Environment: real
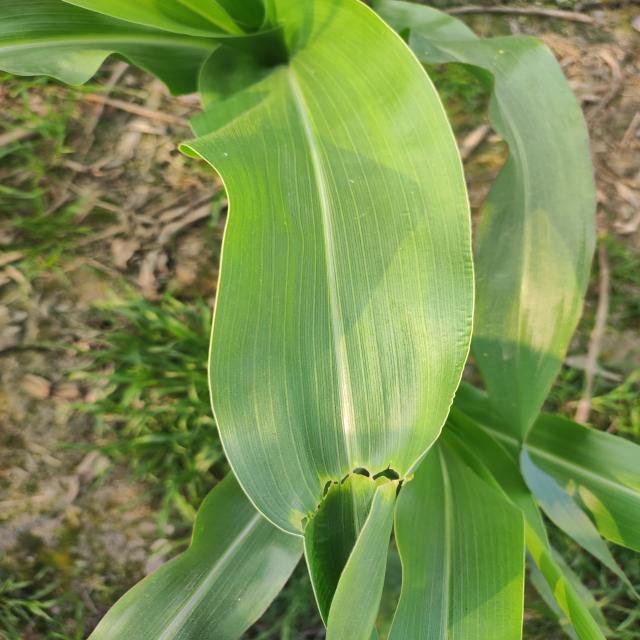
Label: fall_armyworm